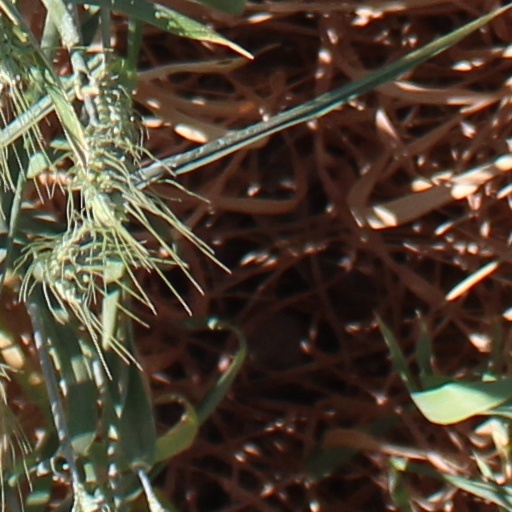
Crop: wheat